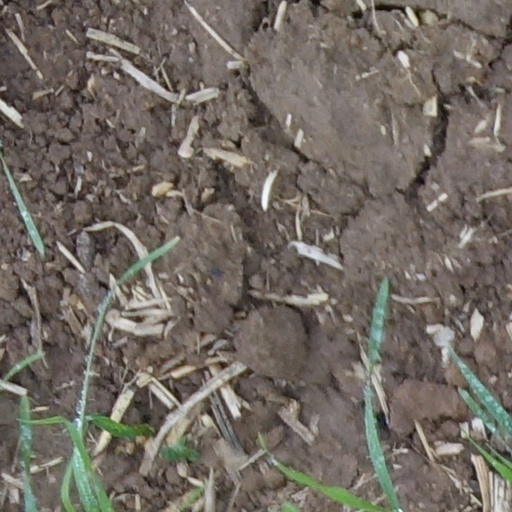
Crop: wheat